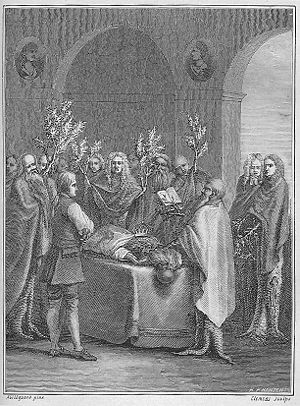
Niels Klims underjordiske Rejse
Dom over den døde indbygger fra Potu.